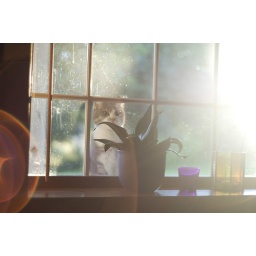
cat in the window